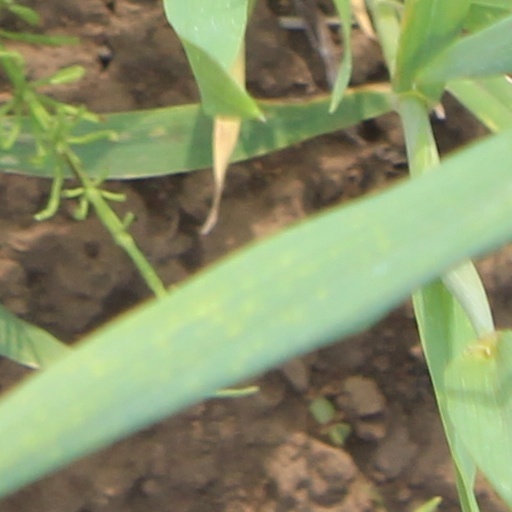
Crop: wheat